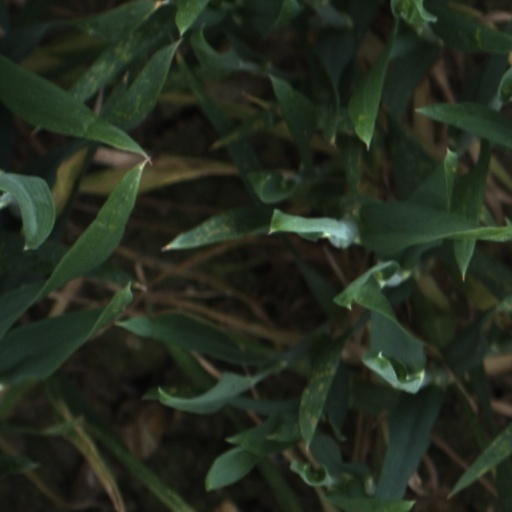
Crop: wheat